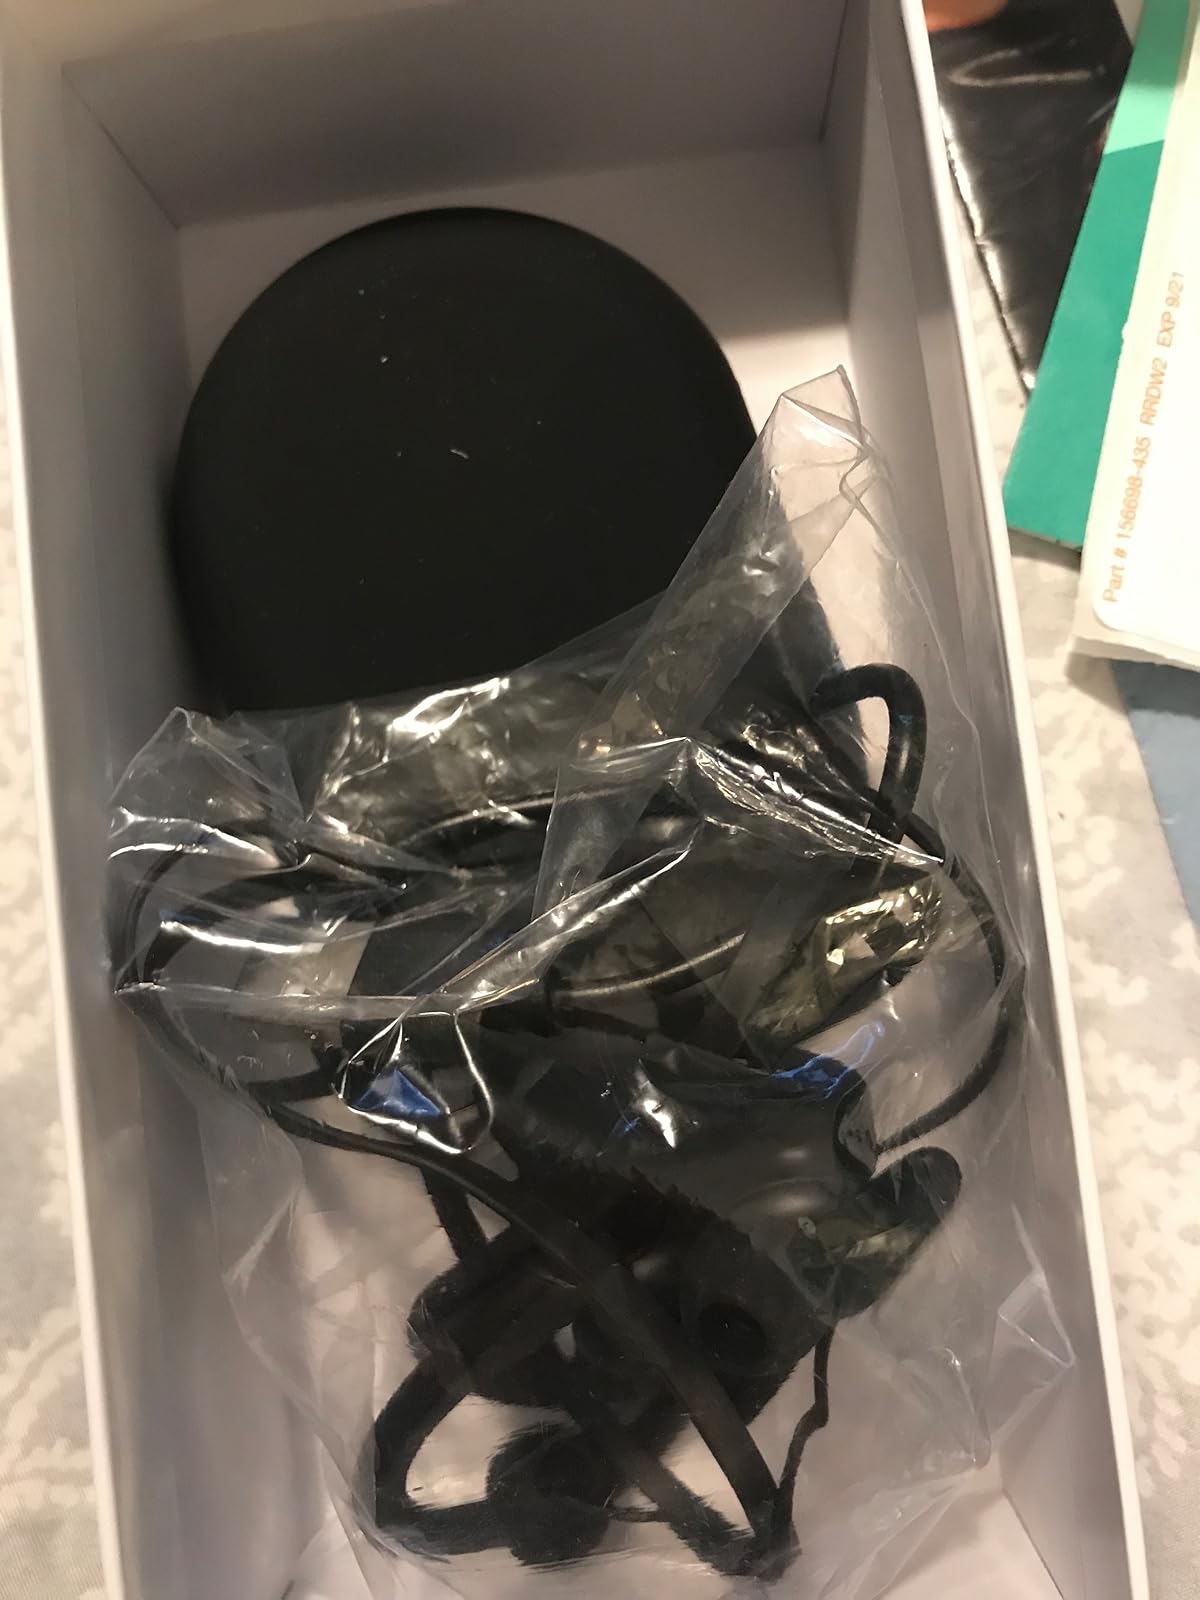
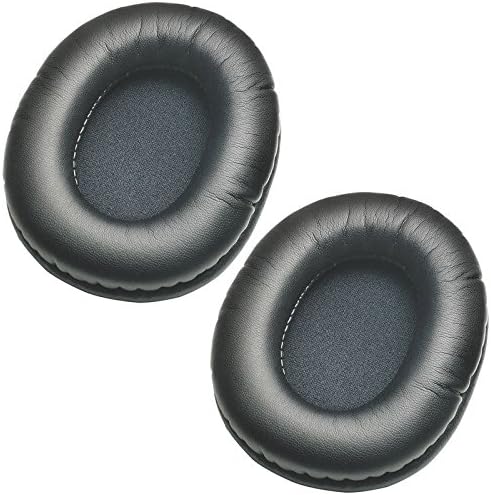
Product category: headphones
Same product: no